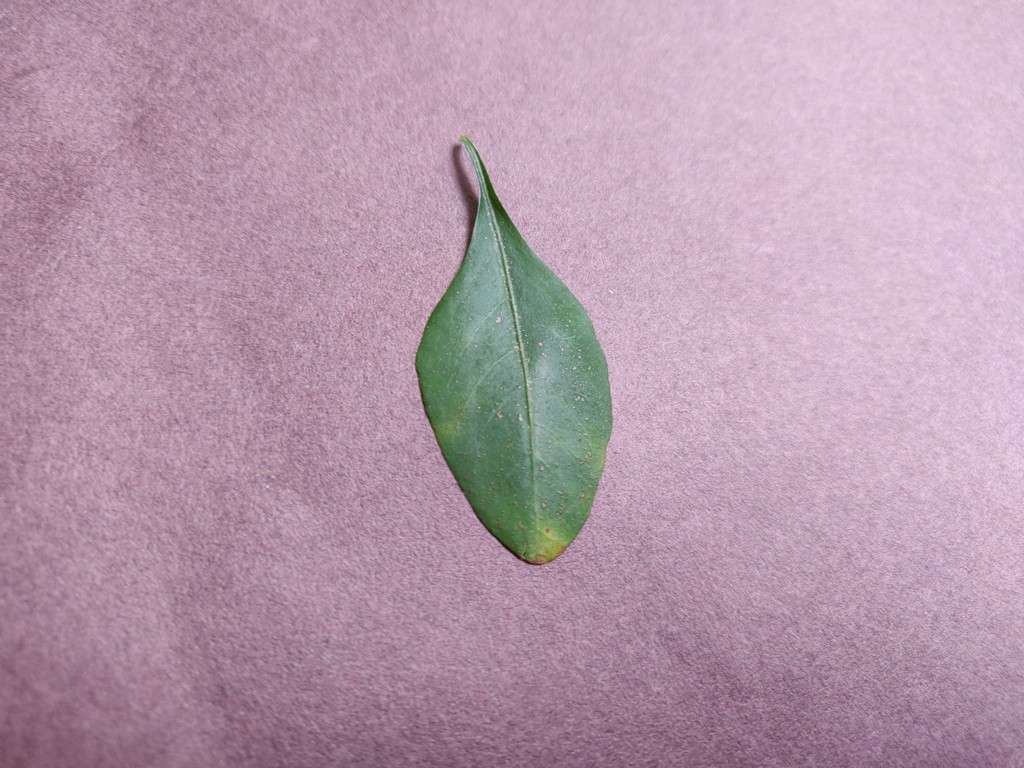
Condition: Unhealthy
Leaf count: single
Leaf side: front